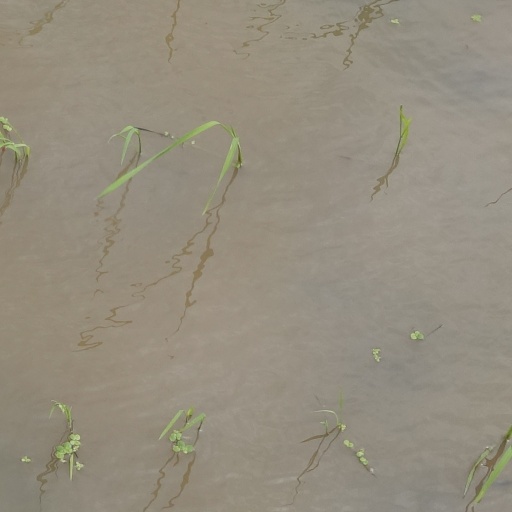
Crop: rice